Jens Peter Trap

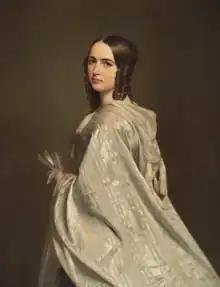
Malvina Hoskier painted by J. V. Gertner

Trap married Christiane Marie Feddersen (1 May 1820 - 7 March 1849), a daughter of former royal cabinet secretary Josias Feddersen (1787–1841) and Viveke Birgitte Krey (1794–1867), on 14 October 1841 in Frederiksberg.